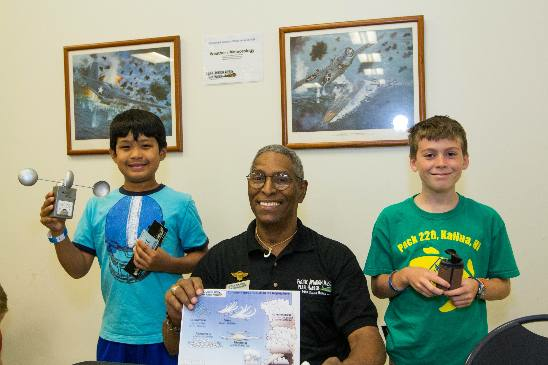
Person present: Yes